The Cup of Fury (book)

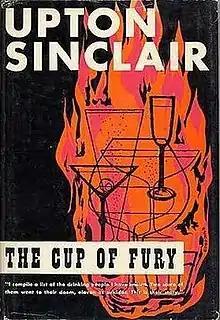
First edition (publ. Channel Press)

The Cup of Fury is a 1956 non-fiction work by Upton Sinclair describing how alcohol affected the lives of many writers including Jack London, Ben Hecht and Hart Crane.